Edmund Husserl

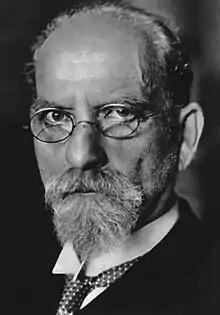
Husserl

Edmund Gustav Albrecht Husserl (8 April 1859 – 27 April 1938) was an Austrian-German philosopher and mathematician who established the school of phenomenology.